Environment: real
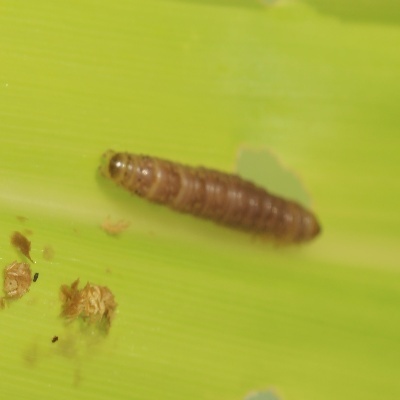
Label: fall_armyworm